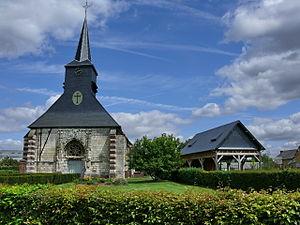
Beaudéduit est une commune française située dans le département de l'Oise en région Hauts-de-France.